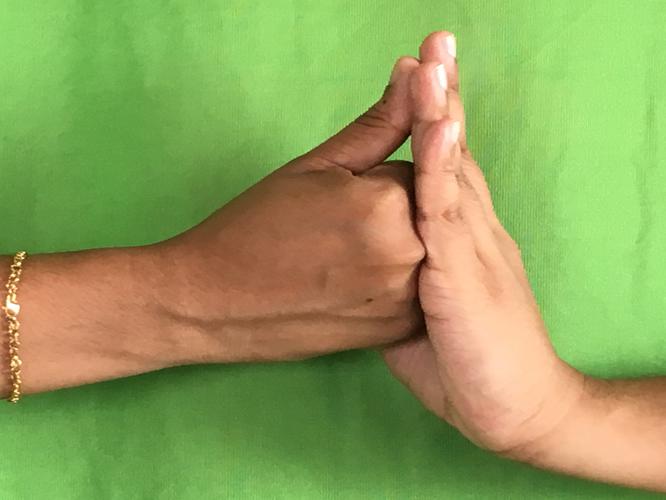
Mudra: Shanka
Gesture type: double_hand